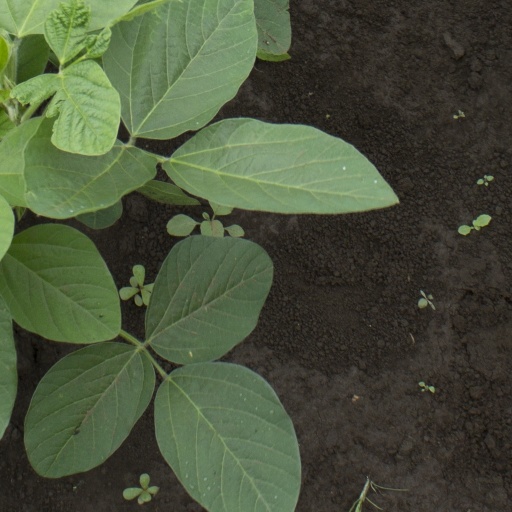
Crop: soybean